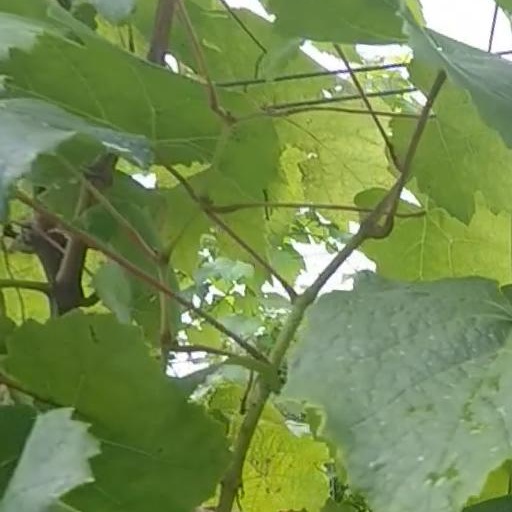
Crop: grape